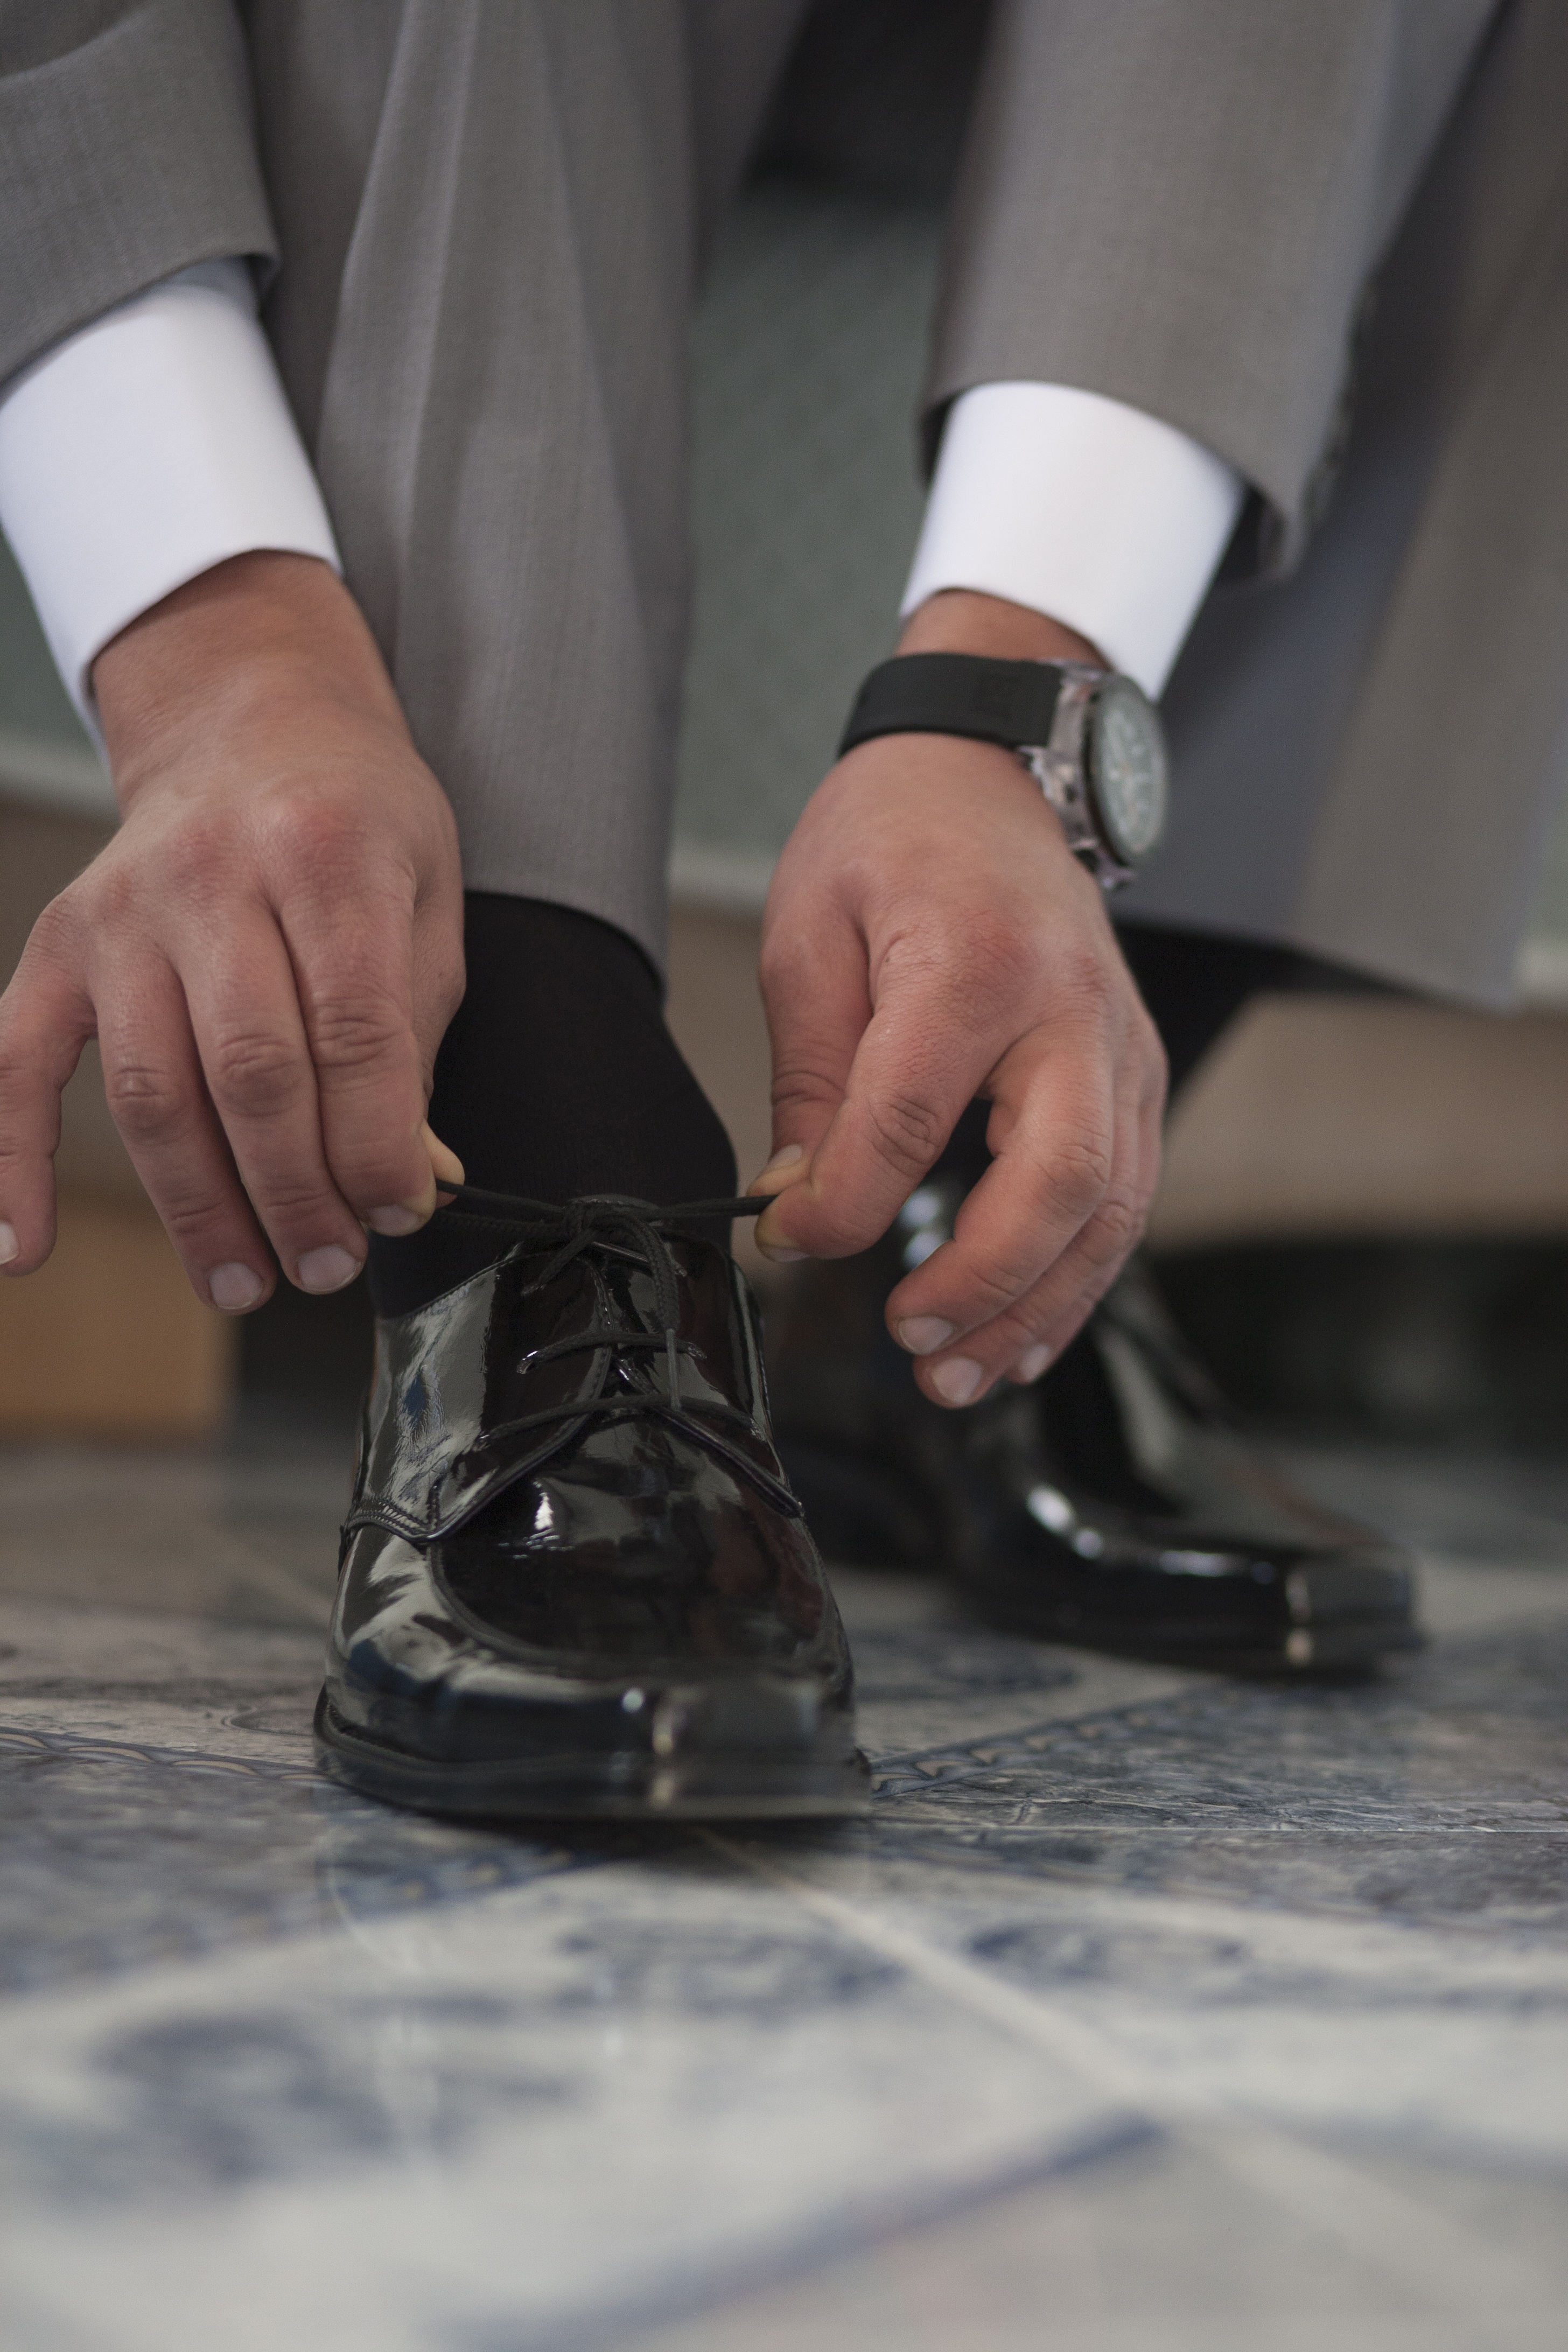
hand, man, shoe, glass, leg, foot, wedding, marriage, boyfriend, shoes, footwear